Ahmet Davutoğlu

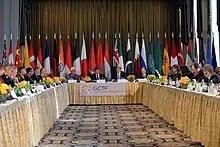
Ahmet Davutoğlu with John Kerry and other Foreign Ministers at the Global Counter Terrorism Forum

In June 2012, Davutoğlu accused the Greek government of not respecting the rights of Turkish minorities, especially in Western Thrace. He further stressed that the alleged withdrawal of Greek citizenships from Turkish minority citizens was against the Treaty of Lausanne.